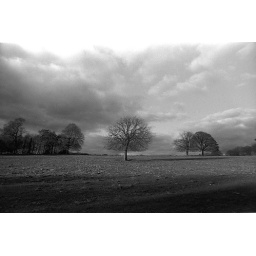
horse chestnut in ploughed field